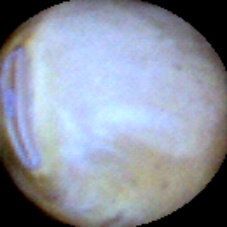
Label: Intact